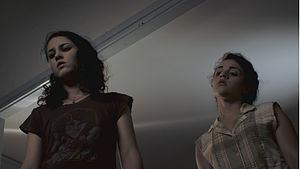
Joe + Belle est une comédie dramatique indépendante israélienne écrite, produite et réalisée par Veronica Kedar, sortie en 2011.